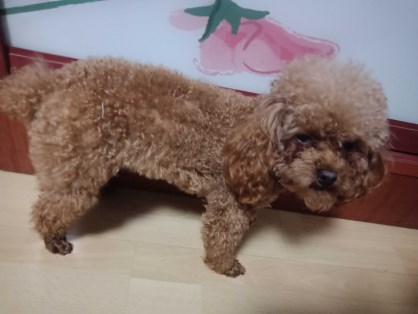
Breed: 7449-n000128-teddy